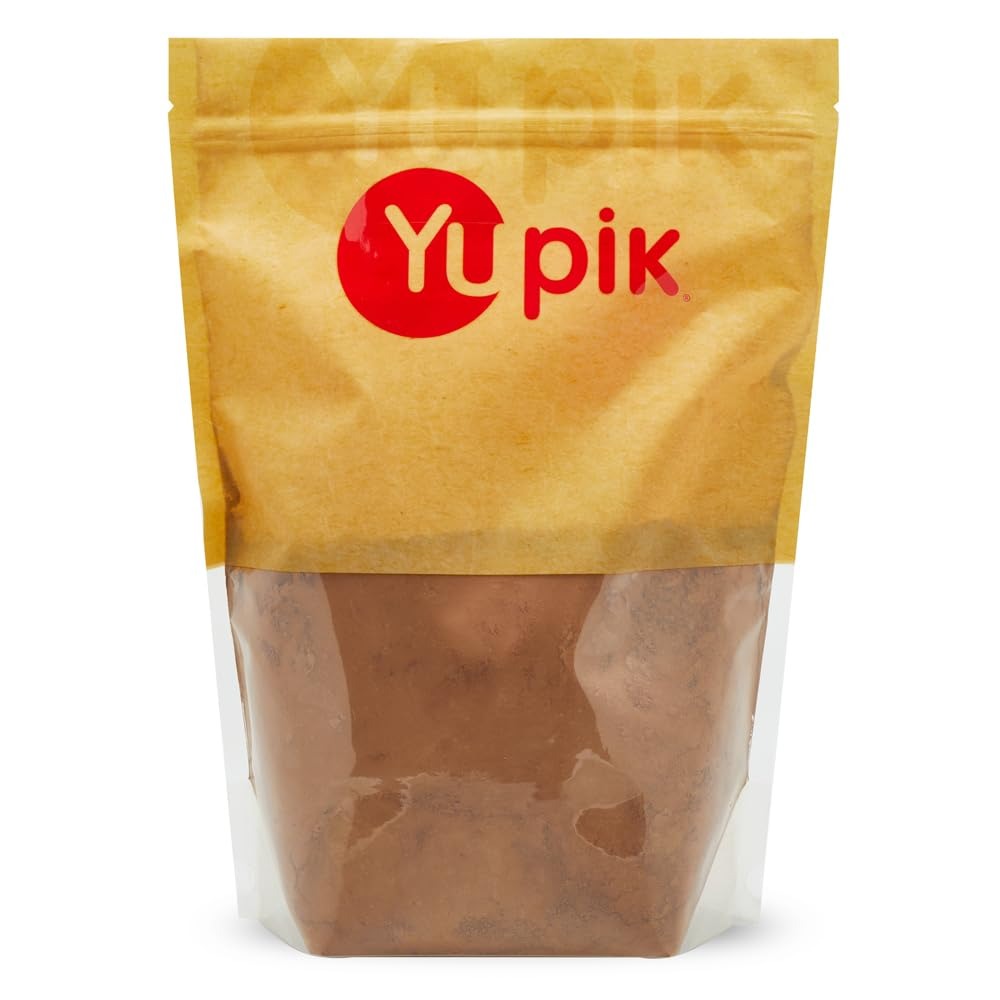
Item Name: Yupik Alkalized Cocoa Powder, 2.2 lb (35.2 oz), Vegan, Gluten-Free, GMO-Free, Kosher, Dairy-Free, No Sugar Added, Dutch Processed Cocoa, Smooth Chocolate Flavor, Ideal for Baking & Beverages
Bullet Point 1: Alkalized cocoa powder: Dutch-processed with potassium carbonate for a neutral pH
Bullet Point 2: 20-22% natural fat content (cocoa butter)
Bullet Point 3: Certified Gluten-Free & Kosher
Bullet Point 4: Unsweetened, no additives
Bullet Point 5: Naturally vegan & dairy-free
Bullet Point 6: Source of fiber & iron
Bullet Point 7: Ideal for baking & beverages: add to brownies, cookies, hot chocolate, smoothies, and more
Value: 35.2
Unit: Ounce

Price: 31.23